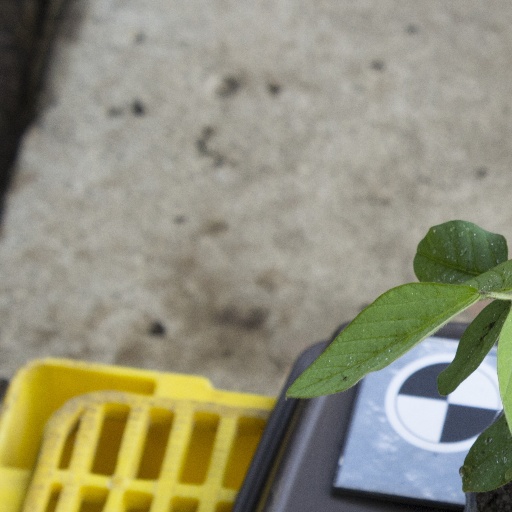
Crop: soybean